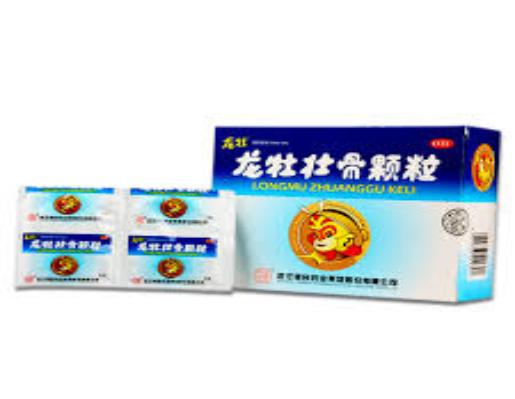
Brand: longmu-2
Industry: Medical